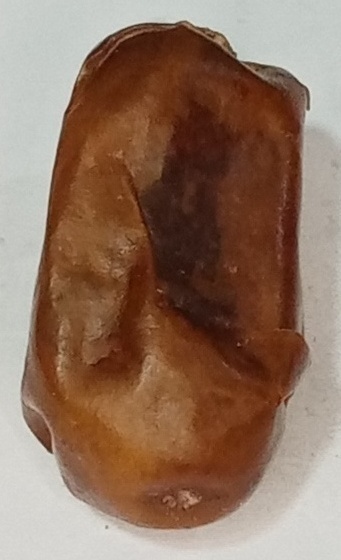
Variety: fasli-toto
Size: large
Grade: grade-1